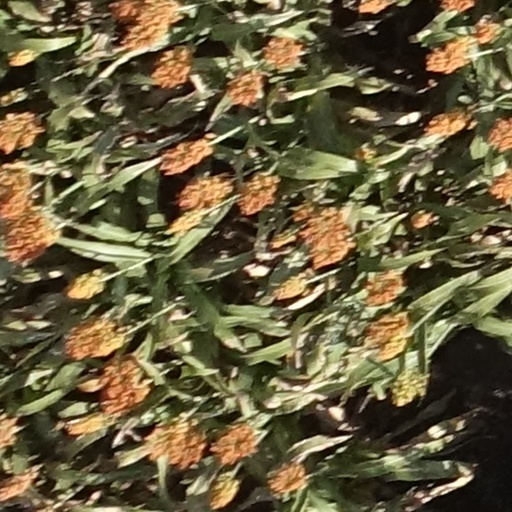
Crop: sorghum